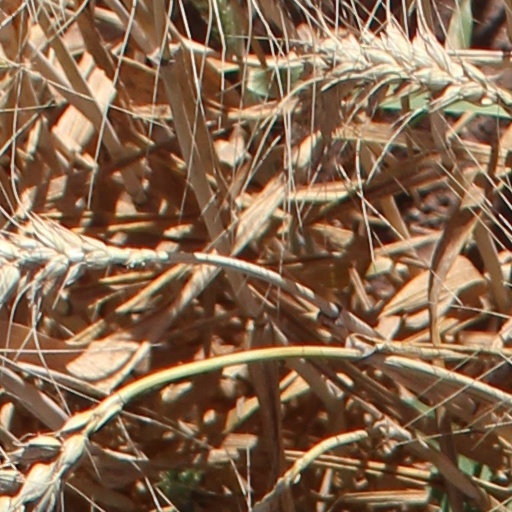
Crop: wheat